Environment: real
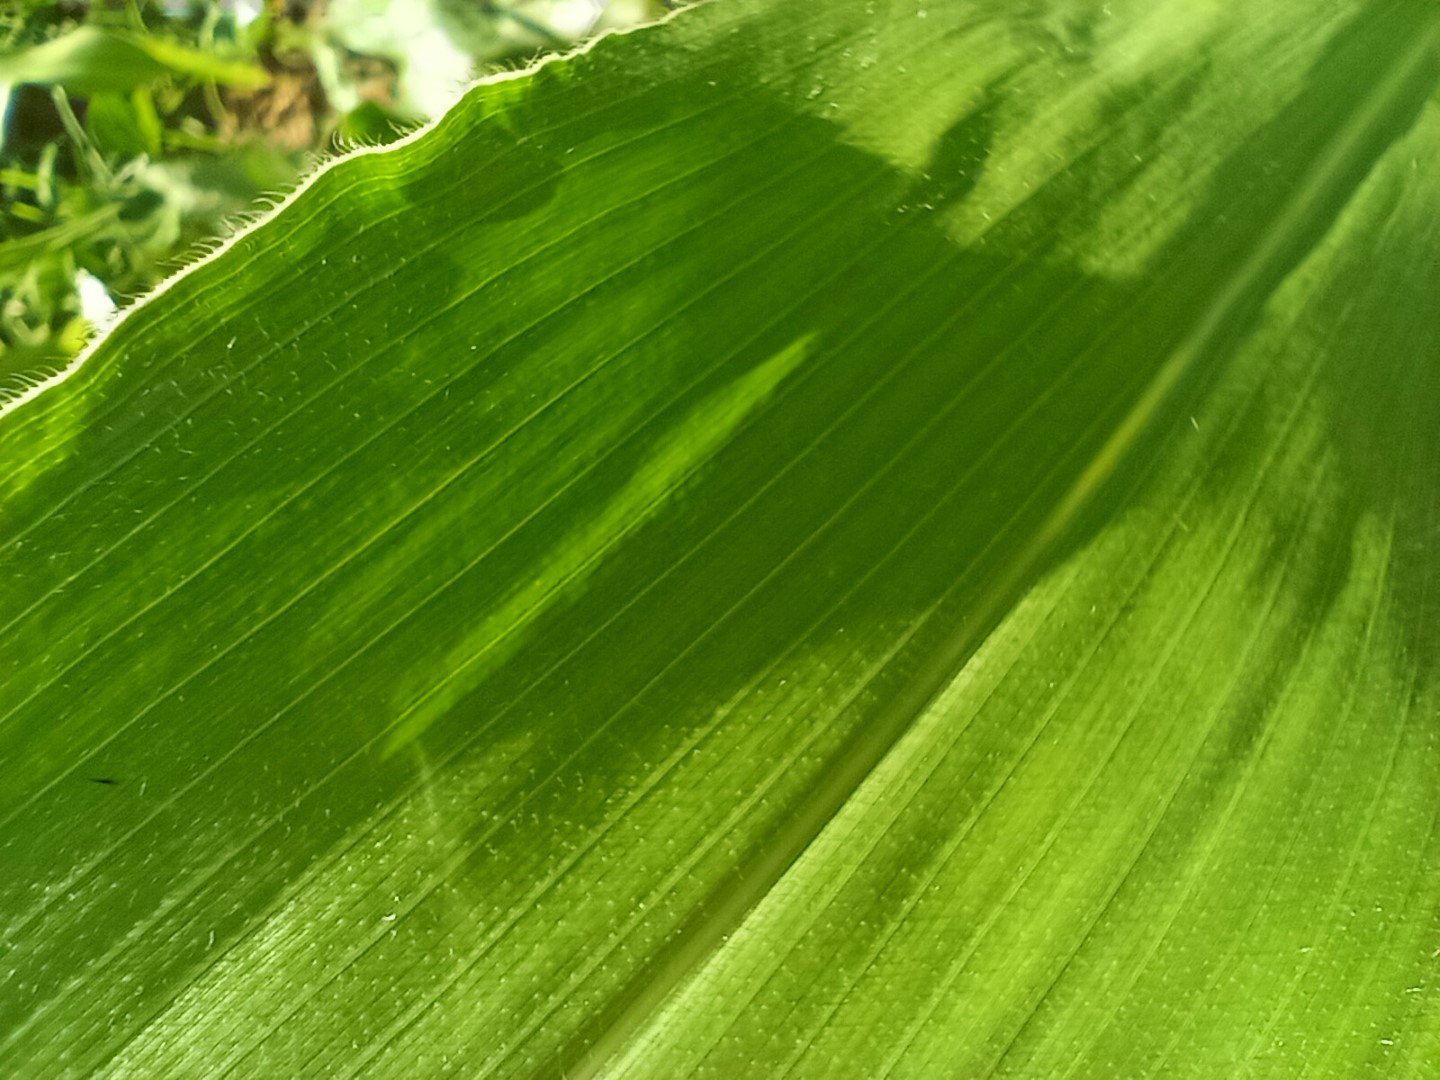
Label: healthy